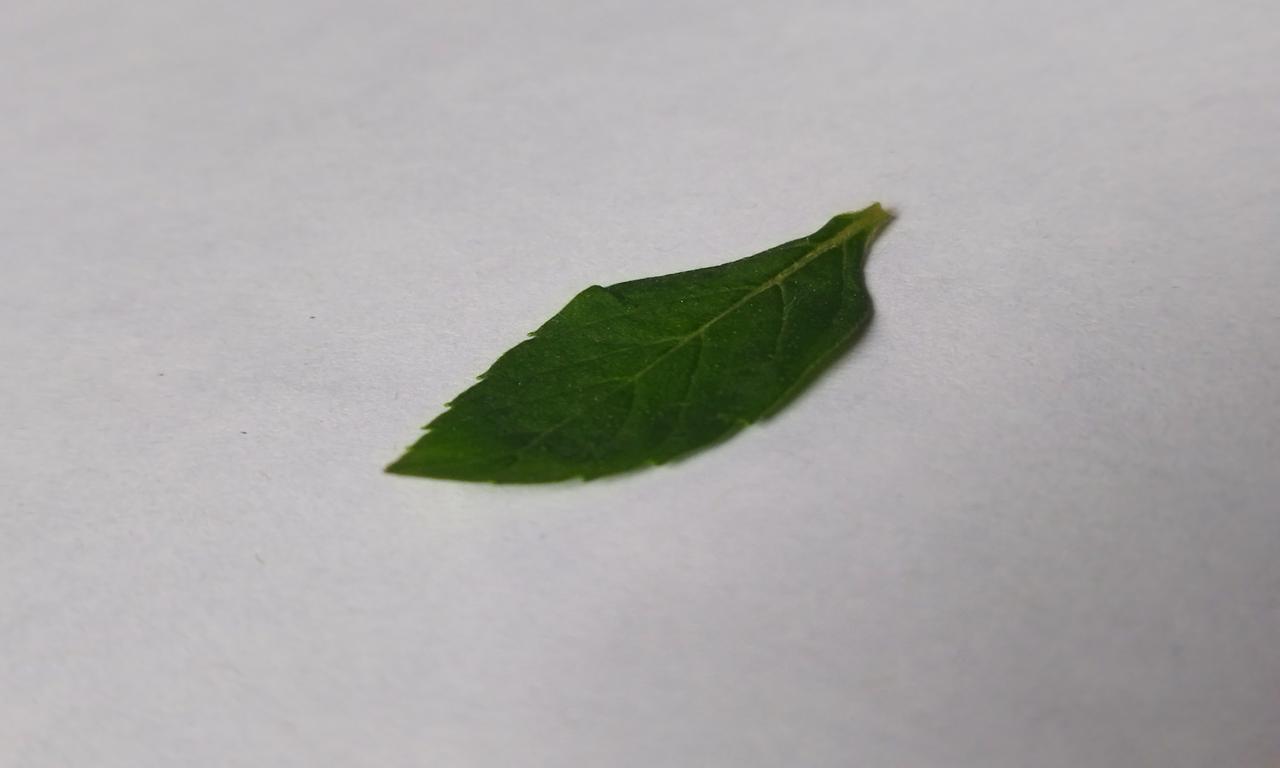
Label: Fresh